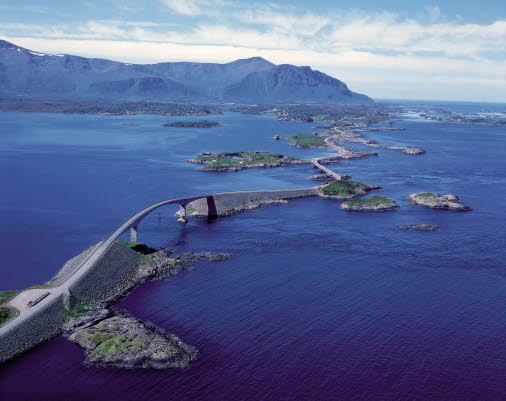
Fire: no
Smoke: no